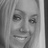
Emotion: happy